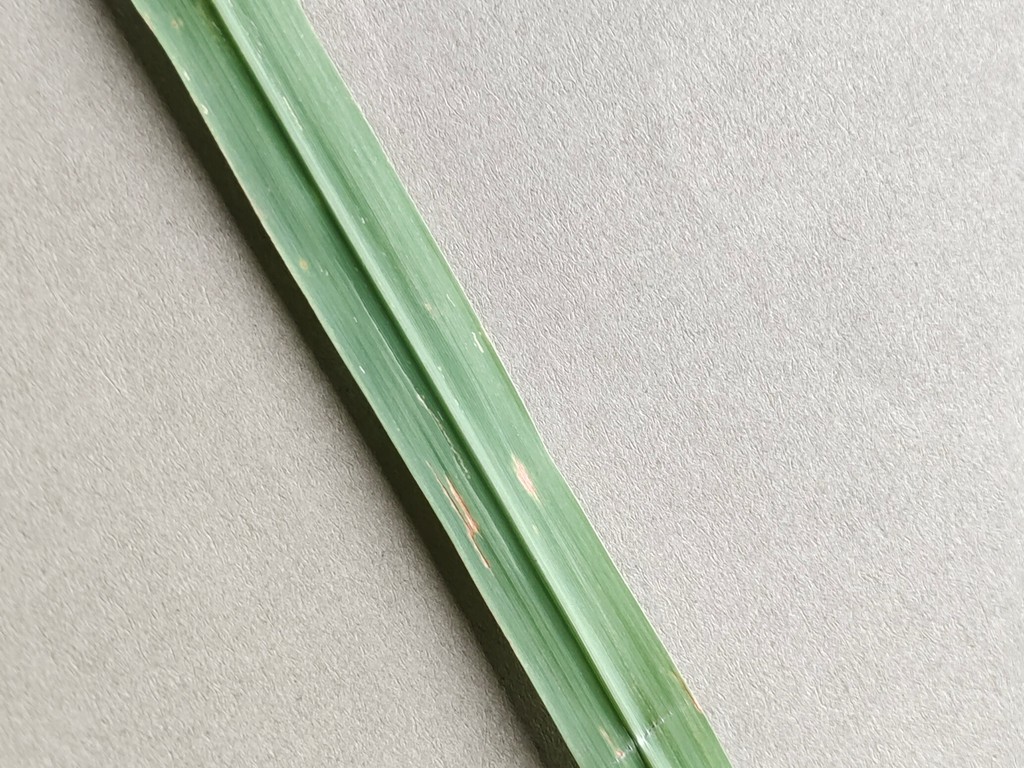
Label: Unhealthy